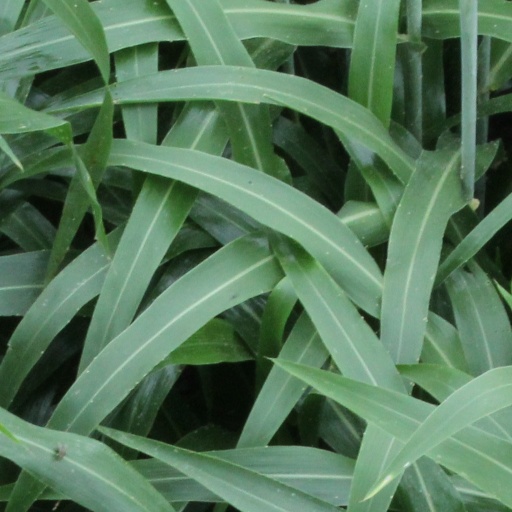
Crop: sorghum